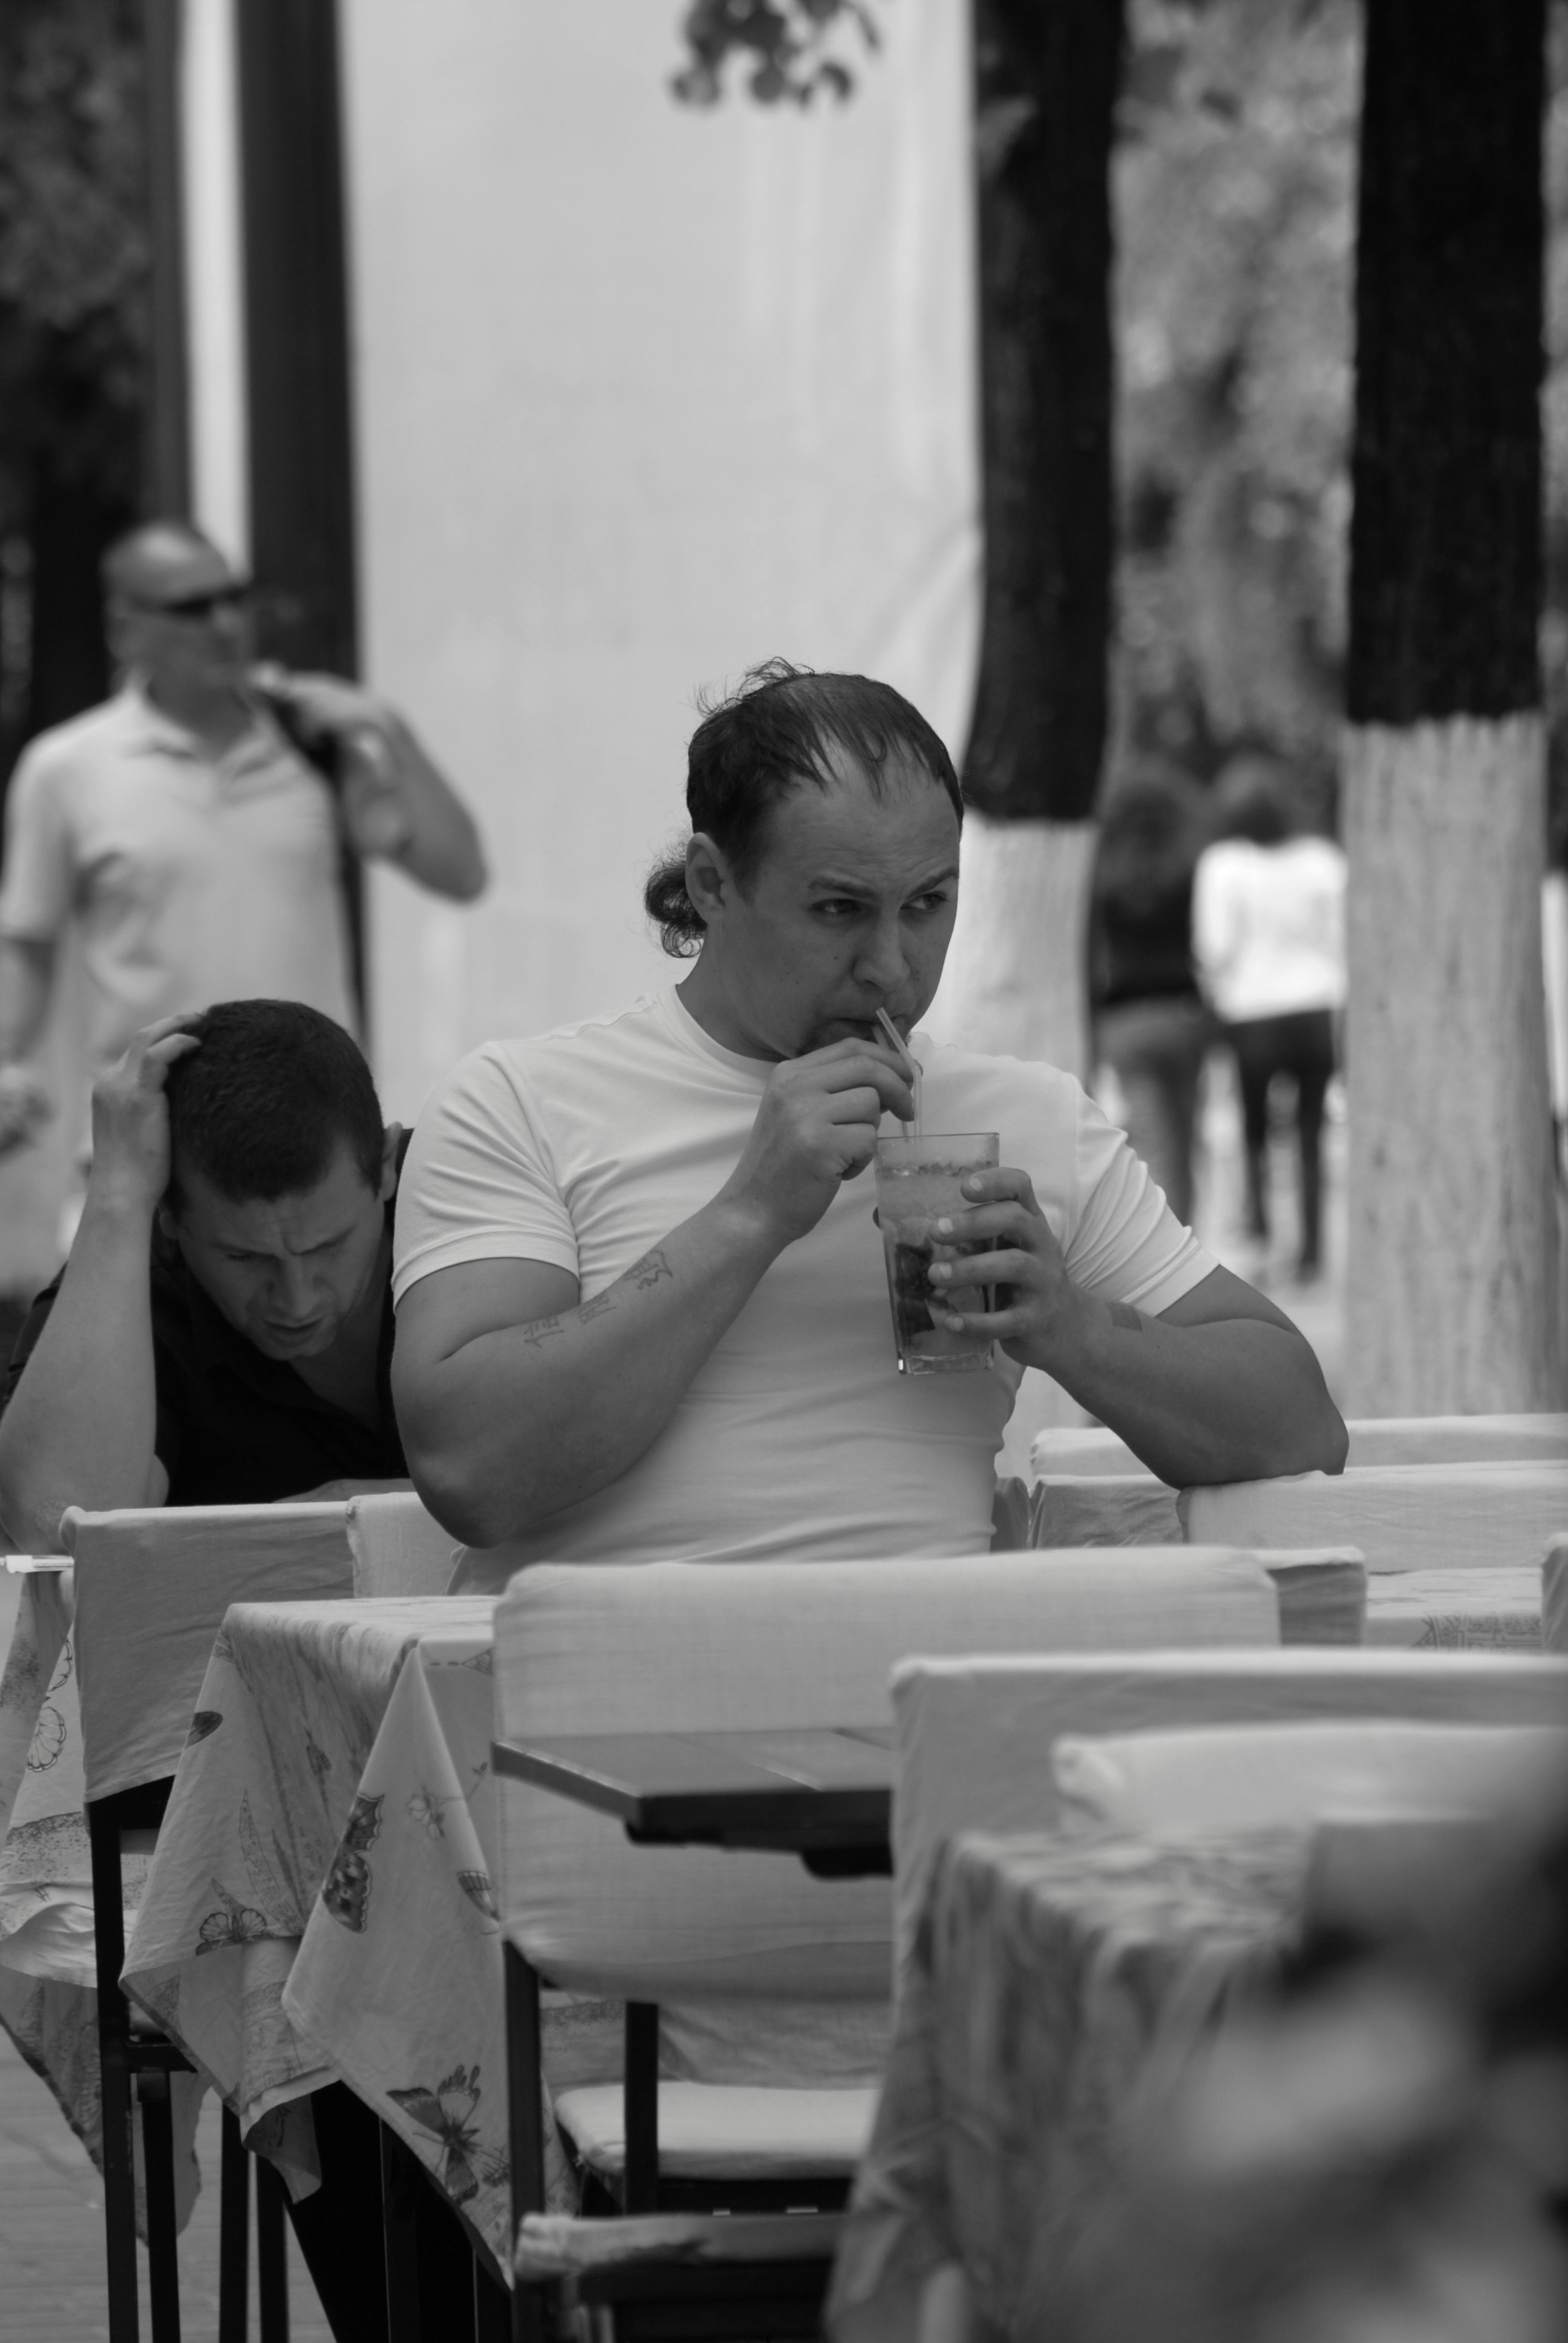
man, person, black and white, people, white, street, sitting, child, nikon, black, monochrome, bw, blackandwhite, blackwhite, candid, photograph, nikkor, russia, d80, nikond80, 70300mmf4556gvr, yaroslavl, monochrome photography, human positions